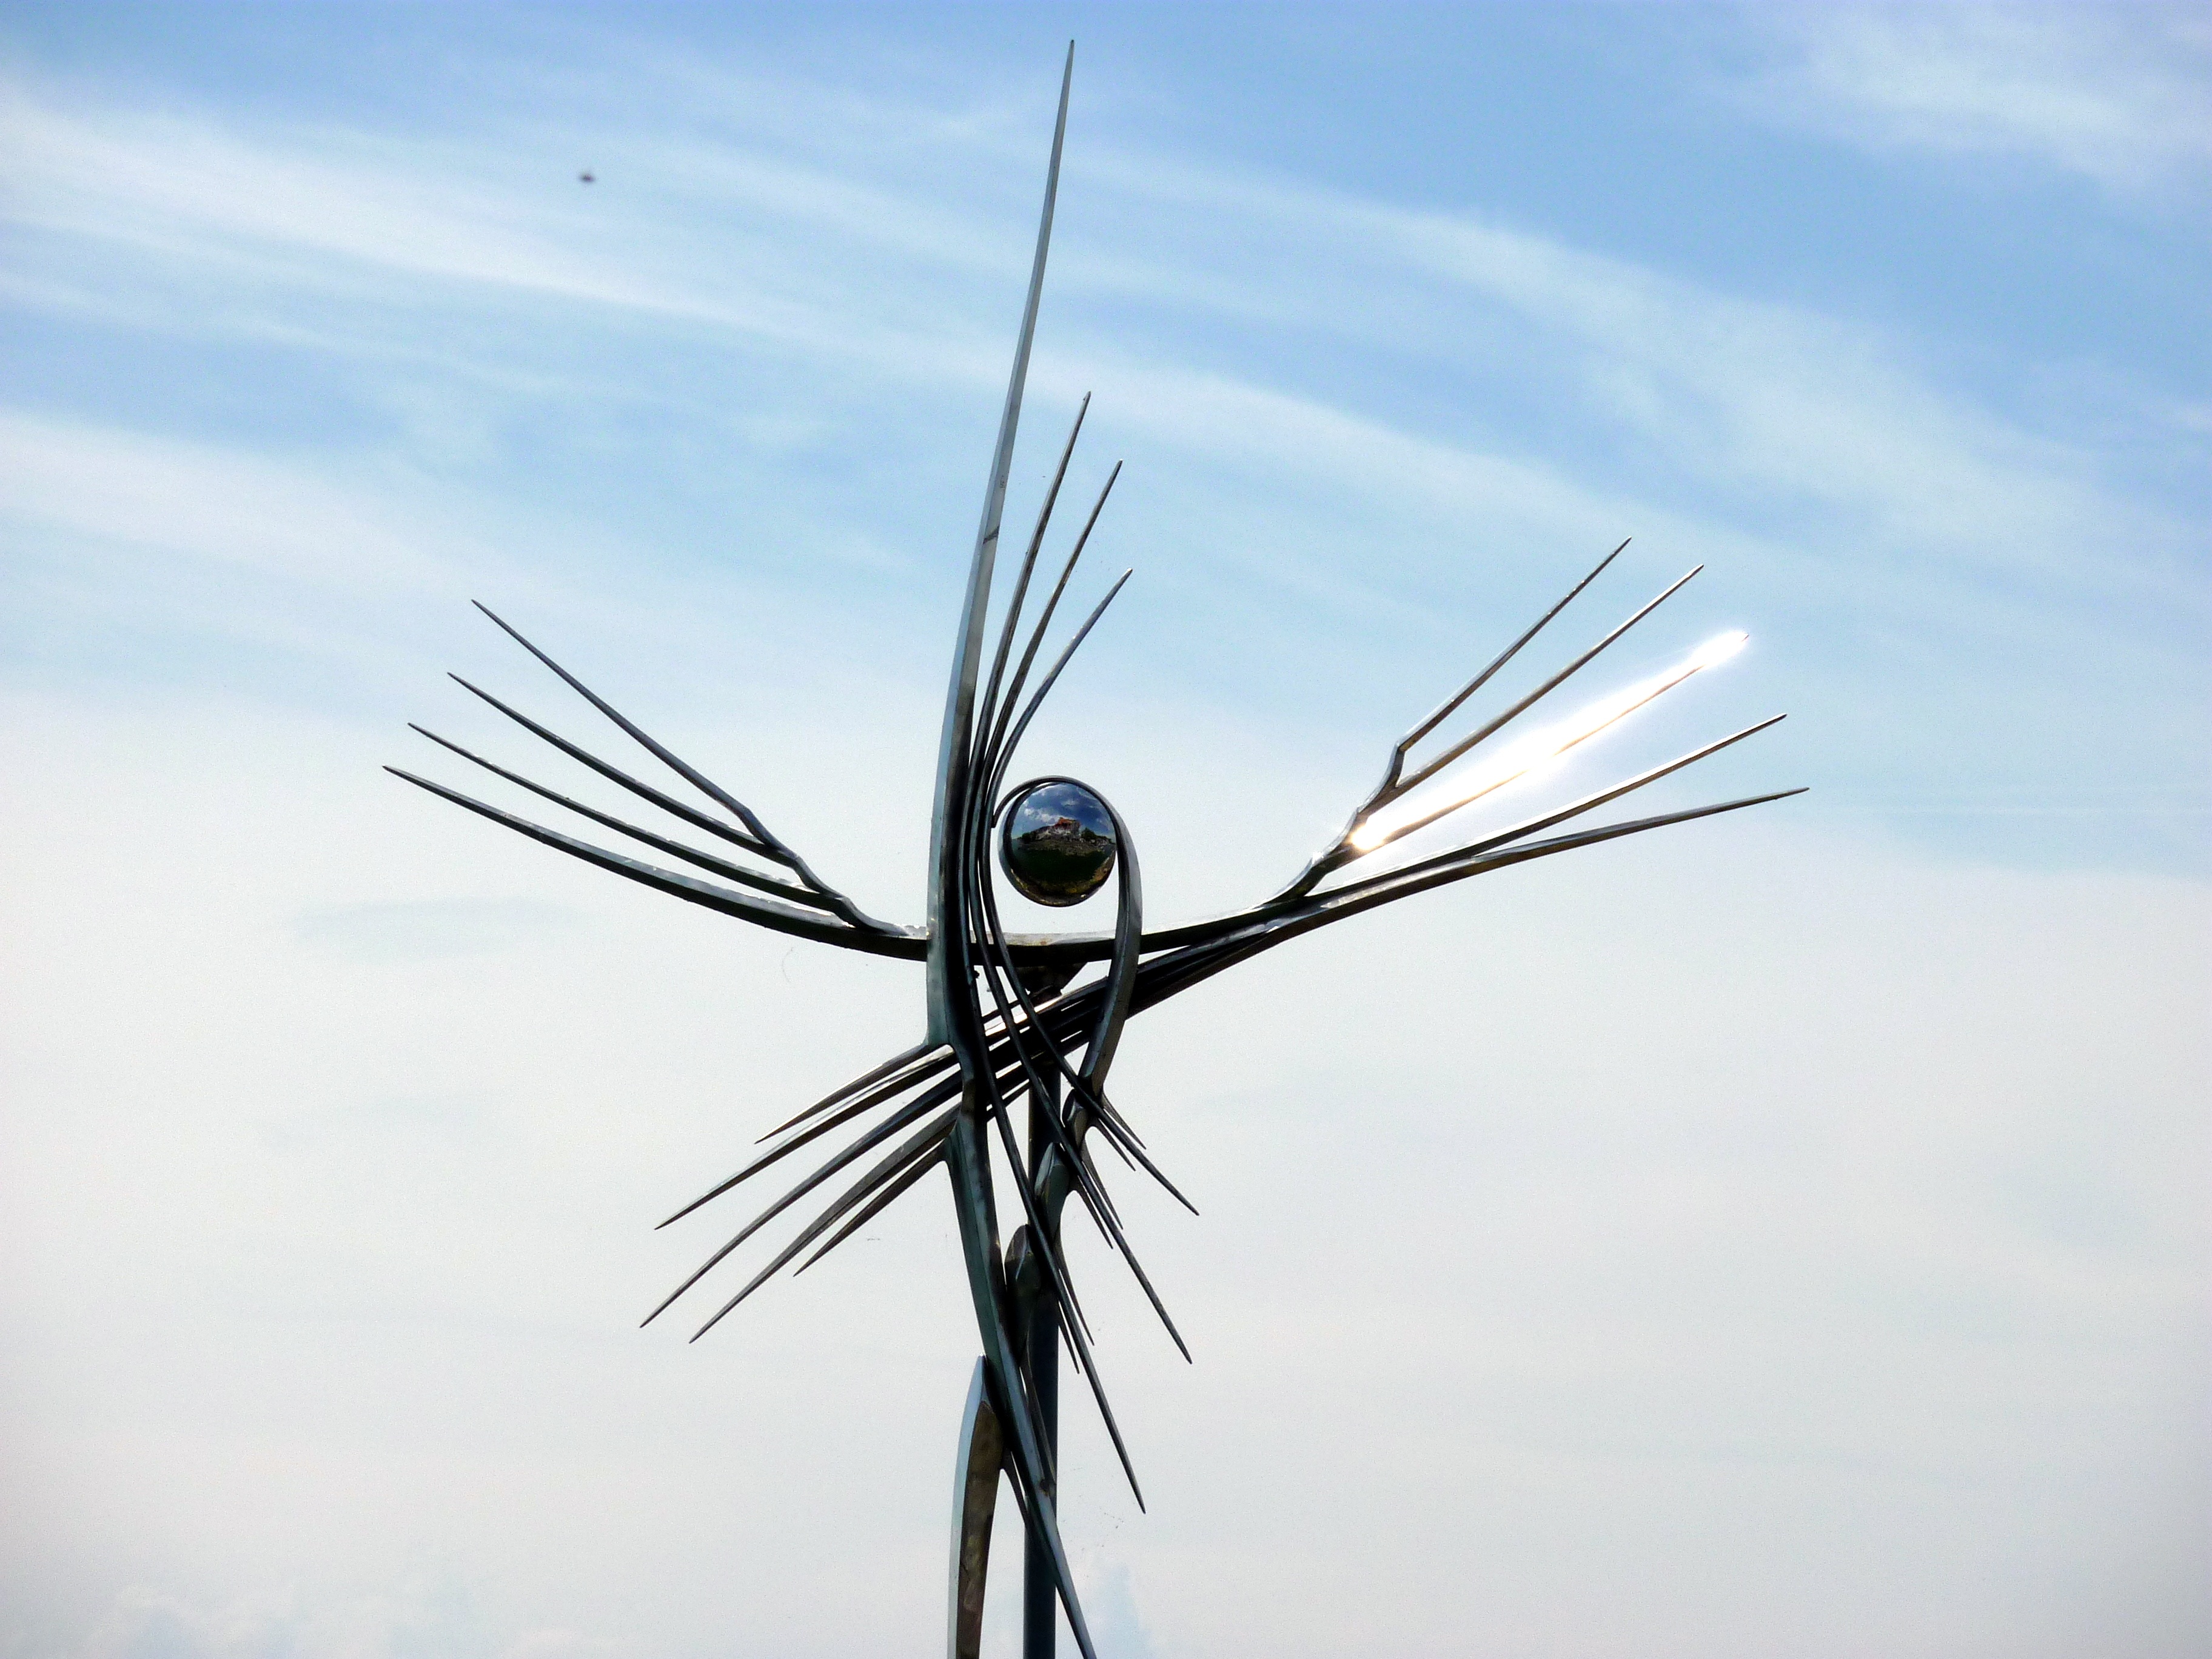
wing, architecture, sky, windmill, wind, line, mast, machine, wind turbine, energy, places of interest, sculpture, mill, wind farm, germany, culture, history, tourist attraction, angel figure, imposing, friedrichshafen, peter lenk